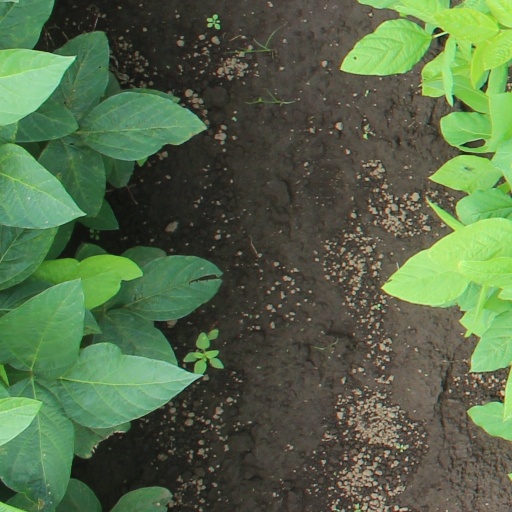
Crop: soybean